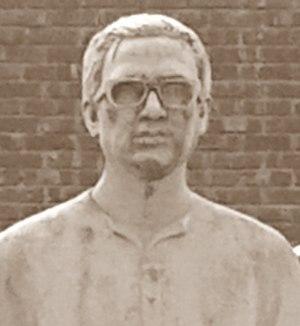
Abul Hasnat Muhammad Kamaruzzaman, né en 1926 à Râjshâhi, dans la Présidence du Bengale, aux Indes britanniques, et décédé le 3 novembre 1975 à Dacca, au Bangladesh, était un politicien bangladais, un ministre du gouvernement et un membre éminent de la Ligue Awami. Kamaruzzaman, membre du gouvernement moudjibnagar, a été assassiné avec Syed Nazrul Islam, Muhammad Mansur Ali et Tajuddin Ahmed lors des assassinats commis le 3 novembre 1975 à la prison centrale de Dhaka.